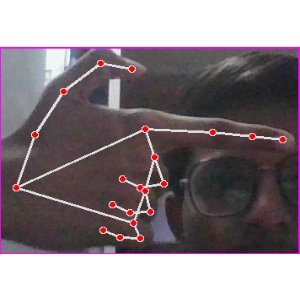
अक्षर: ब